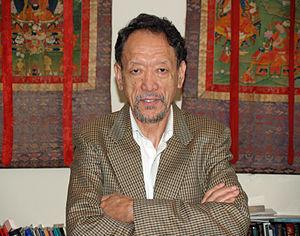
Tashi Wangdi est un homme politique tibétain, qui fut ministre de l'administration centrale tibétaine en exil et le représentant du 14ᵉ Dalaï Lama en Amérique du 16 avril 2005 à fin 2008, puis en France et en Europe de janvier 2009 au 17 décembre 2010, date à laquelle il a démissionné pour se présenter à l'élection du Premier ministre tibétain de 2011.
La dernière élection du Kalon Tripa ou premier ministre du gouvernement tibétain en exil s'est déroulée le 20 mars 2011. Les résultats ont été annoncés le 27 avril 2011. Le nouveau premier ministre, Lobsang Sangay, commencera son mandat de cinq ans en août 2011. Ces élections sont marqués par la première séparation du politique et du religieux dans l'histoire du Tibet en exil et le retrait du dalaï-lama en faveur d'une démocratie en exil.